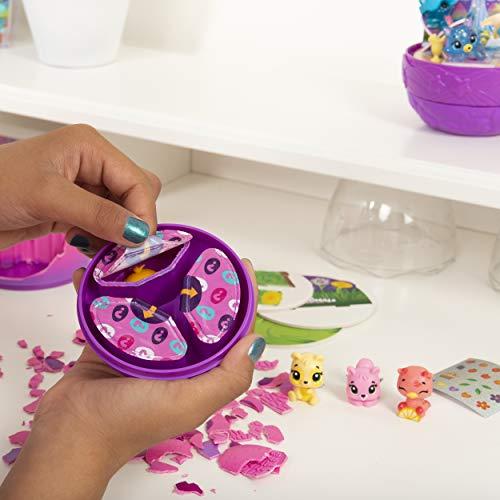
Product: Hatchimals CollEGGtibles, Secret Surprise Playset with 3 (Styles May Vary), Multicolor
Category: Toys & Games | Toy Figures & Playsets | Playsets & Vehicles | Playsets
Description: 3 LAYERS OF SURPRISES: Hidden inside 3 layers of the egg, hatch, and discover 3 exclusive Hatchimals, a sticker sheet, papercraft decorations and 3 unique peel and reveal accessories for complete storytelling.
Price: $12.99
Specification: ProductDimensions:3.8x3.8x5inches|ItemWeight:8.8ounces|ShippingWeight:8.8ounces(Viewshippingratesandpolicies)|ASIN:B07MR4ZN6D|Itemmodelnumber:6047122|Manufacturerrecommendedage:5-7years